Anglezarke Reservoir

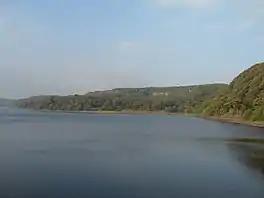
Anglezarke Reservoir, Rivington

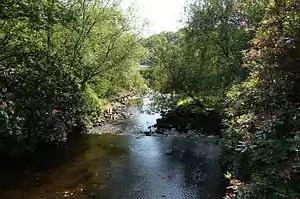
The Goit, discharging into the Northern end of the reservoir

Anglezarke Reservoir is the largest reservoir in the Rivington chain to the west of Anglezarke in Lancashire, England. Anglezarke Reservoir has three embankments: the Charnock Embankment, the longest, is long and high, the Knowsley Embankment is long and high and the Heapey Embankment is long and high. It is fed by the River Yarrow, which has been diverted from its original course which is now covered by the Knowsley Embankment. It served the city of Liverpool before its current status as a supply mainly for Wigan. The original `Rivington Pike Scheme' was undertaken by Thomas Hawksley between 1850 and 1857 for the Liverpool Corporation Waterworks. The scheme was to construct five reservoirs and a water treatment works at the south end of Lower Rivington with a pipeline to storage reservoirs at Prescot. Water from two higher level reservoirs, Rake Brook and Lower Roddlesworth, was carried south in `The Goit', a channel connecting them to the reservoirs.